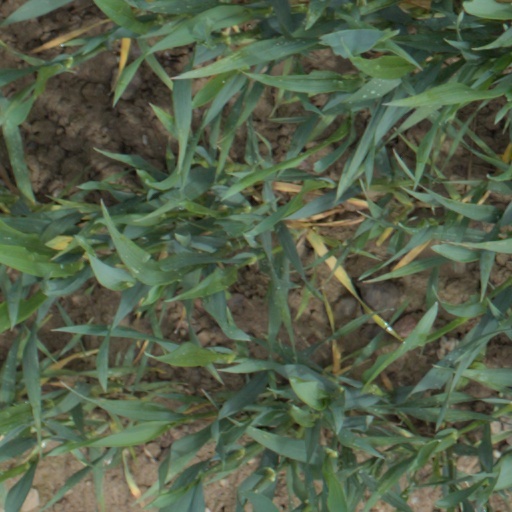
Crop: wheat